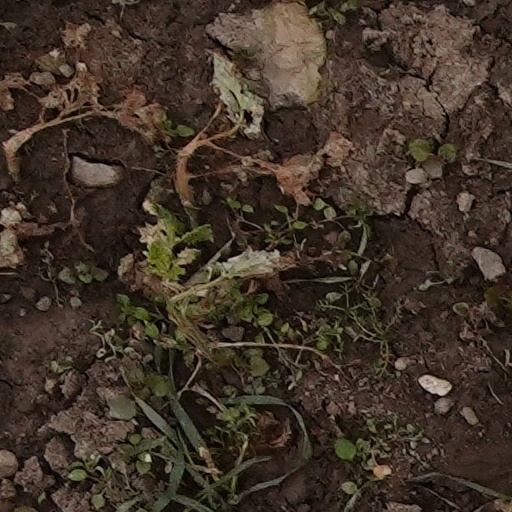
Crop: wheat